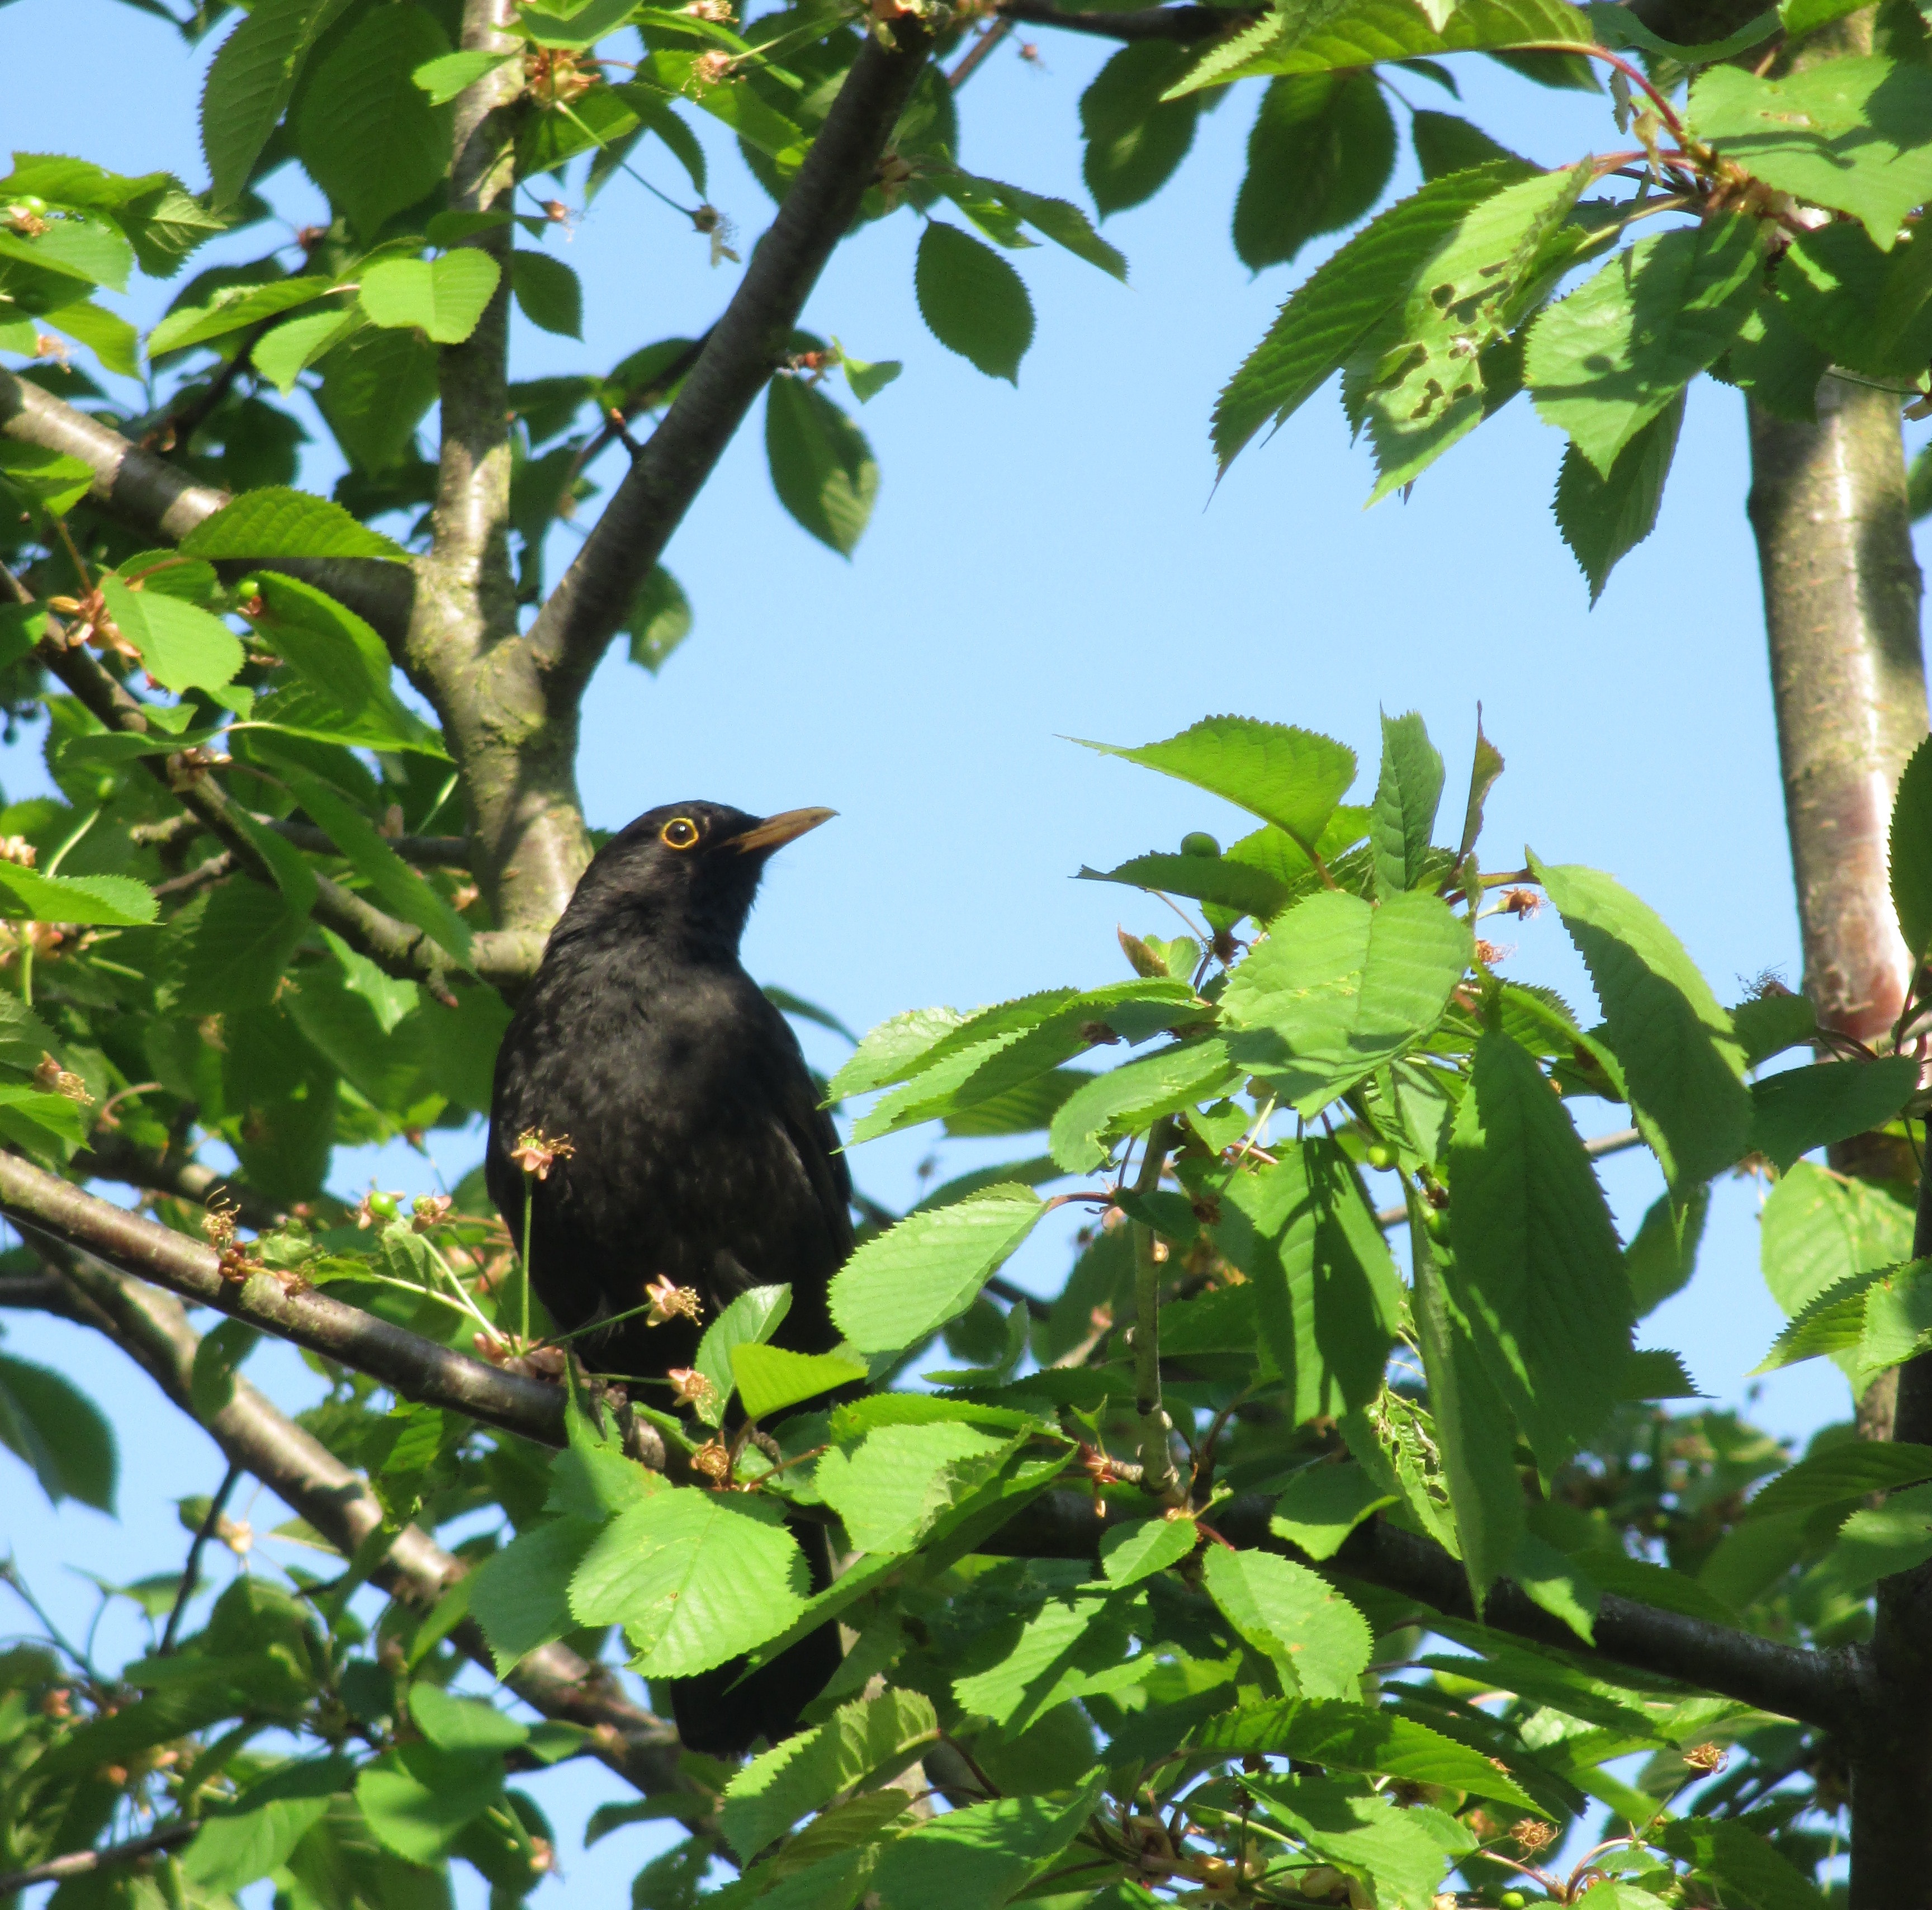
branch, bird, wildlife, jungle, black, fauna, birds, vertebrate, blackbird, raven bird, song thrush, perching bird